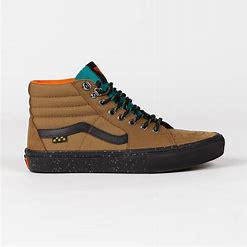
Brand: Vans
Model: Skate Skate